Takeminakata

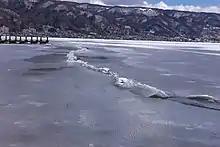
"Omiwatari"

The "Suwa Daimyōjin Ekotoba" relates a slightly different, fuller version of the first half of this story as an origin myth for the Upper Shrine's hunting ceremony held every seventh month of the year at Misayama (御射山) on the slopes of the Yatsugatake Mountains: